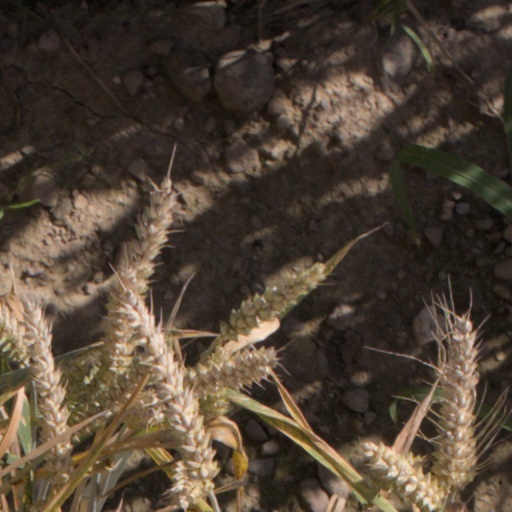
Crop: wheat